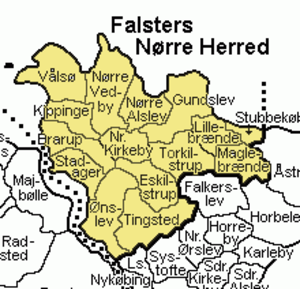
Falsters Nørre Herred
Falsters Nørre Herred blev nævnt allerede i Kong Valdemars Jordebog. Det hørte oprindeligt under Nykøbing Len, der i 1662 blev ændret til Nykøbing Amt. Herredet var en del af Lolland-Falster Rytterdistrikt. Nykøbing Amt indgik i Maribo Amt, da det blev samlet i 1803.